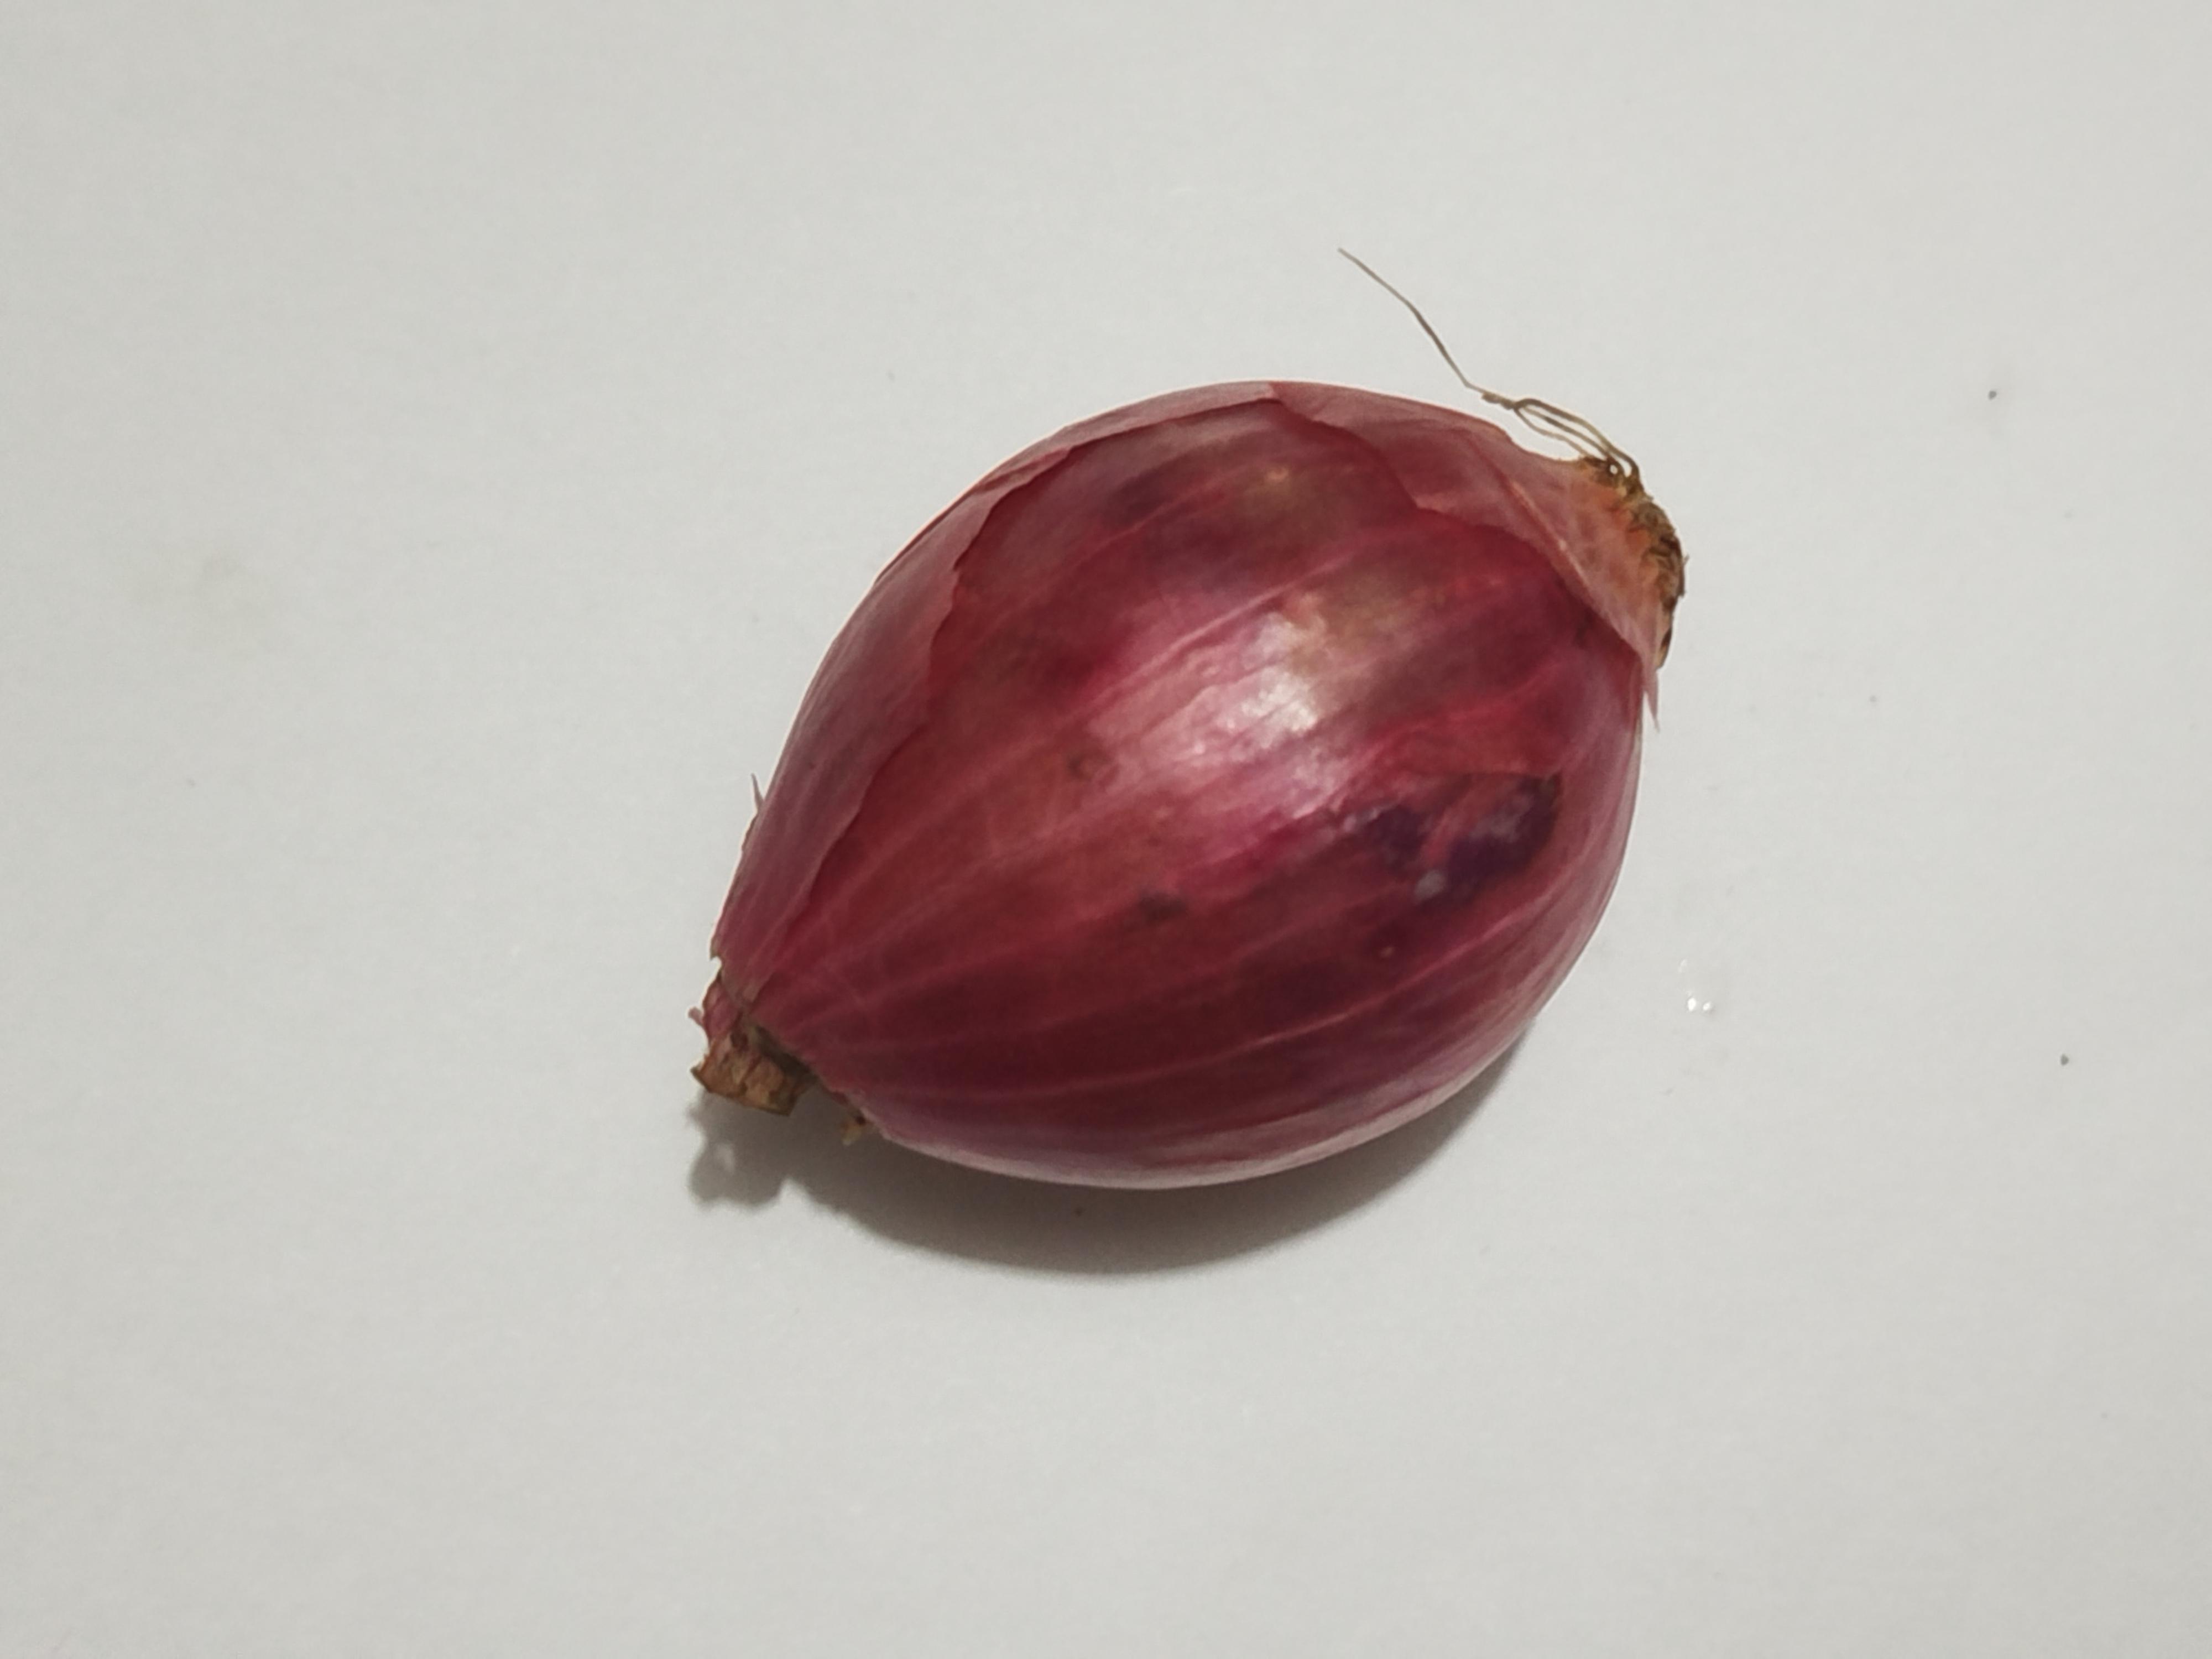
Label: Onion